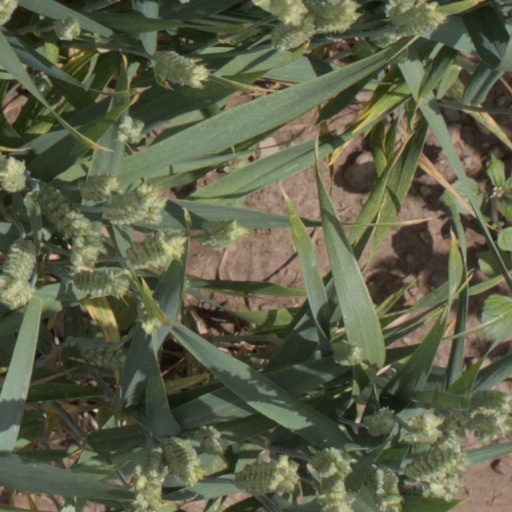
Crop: wheat